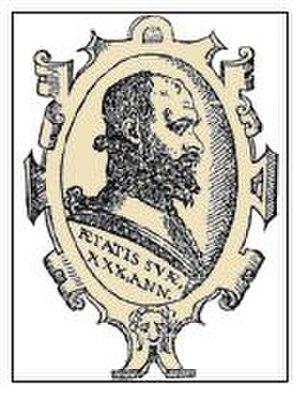
Jerónimo de Carranza est un militaire espagnol, créateur d'un style d'escrime basé sur des concepts géométriques.